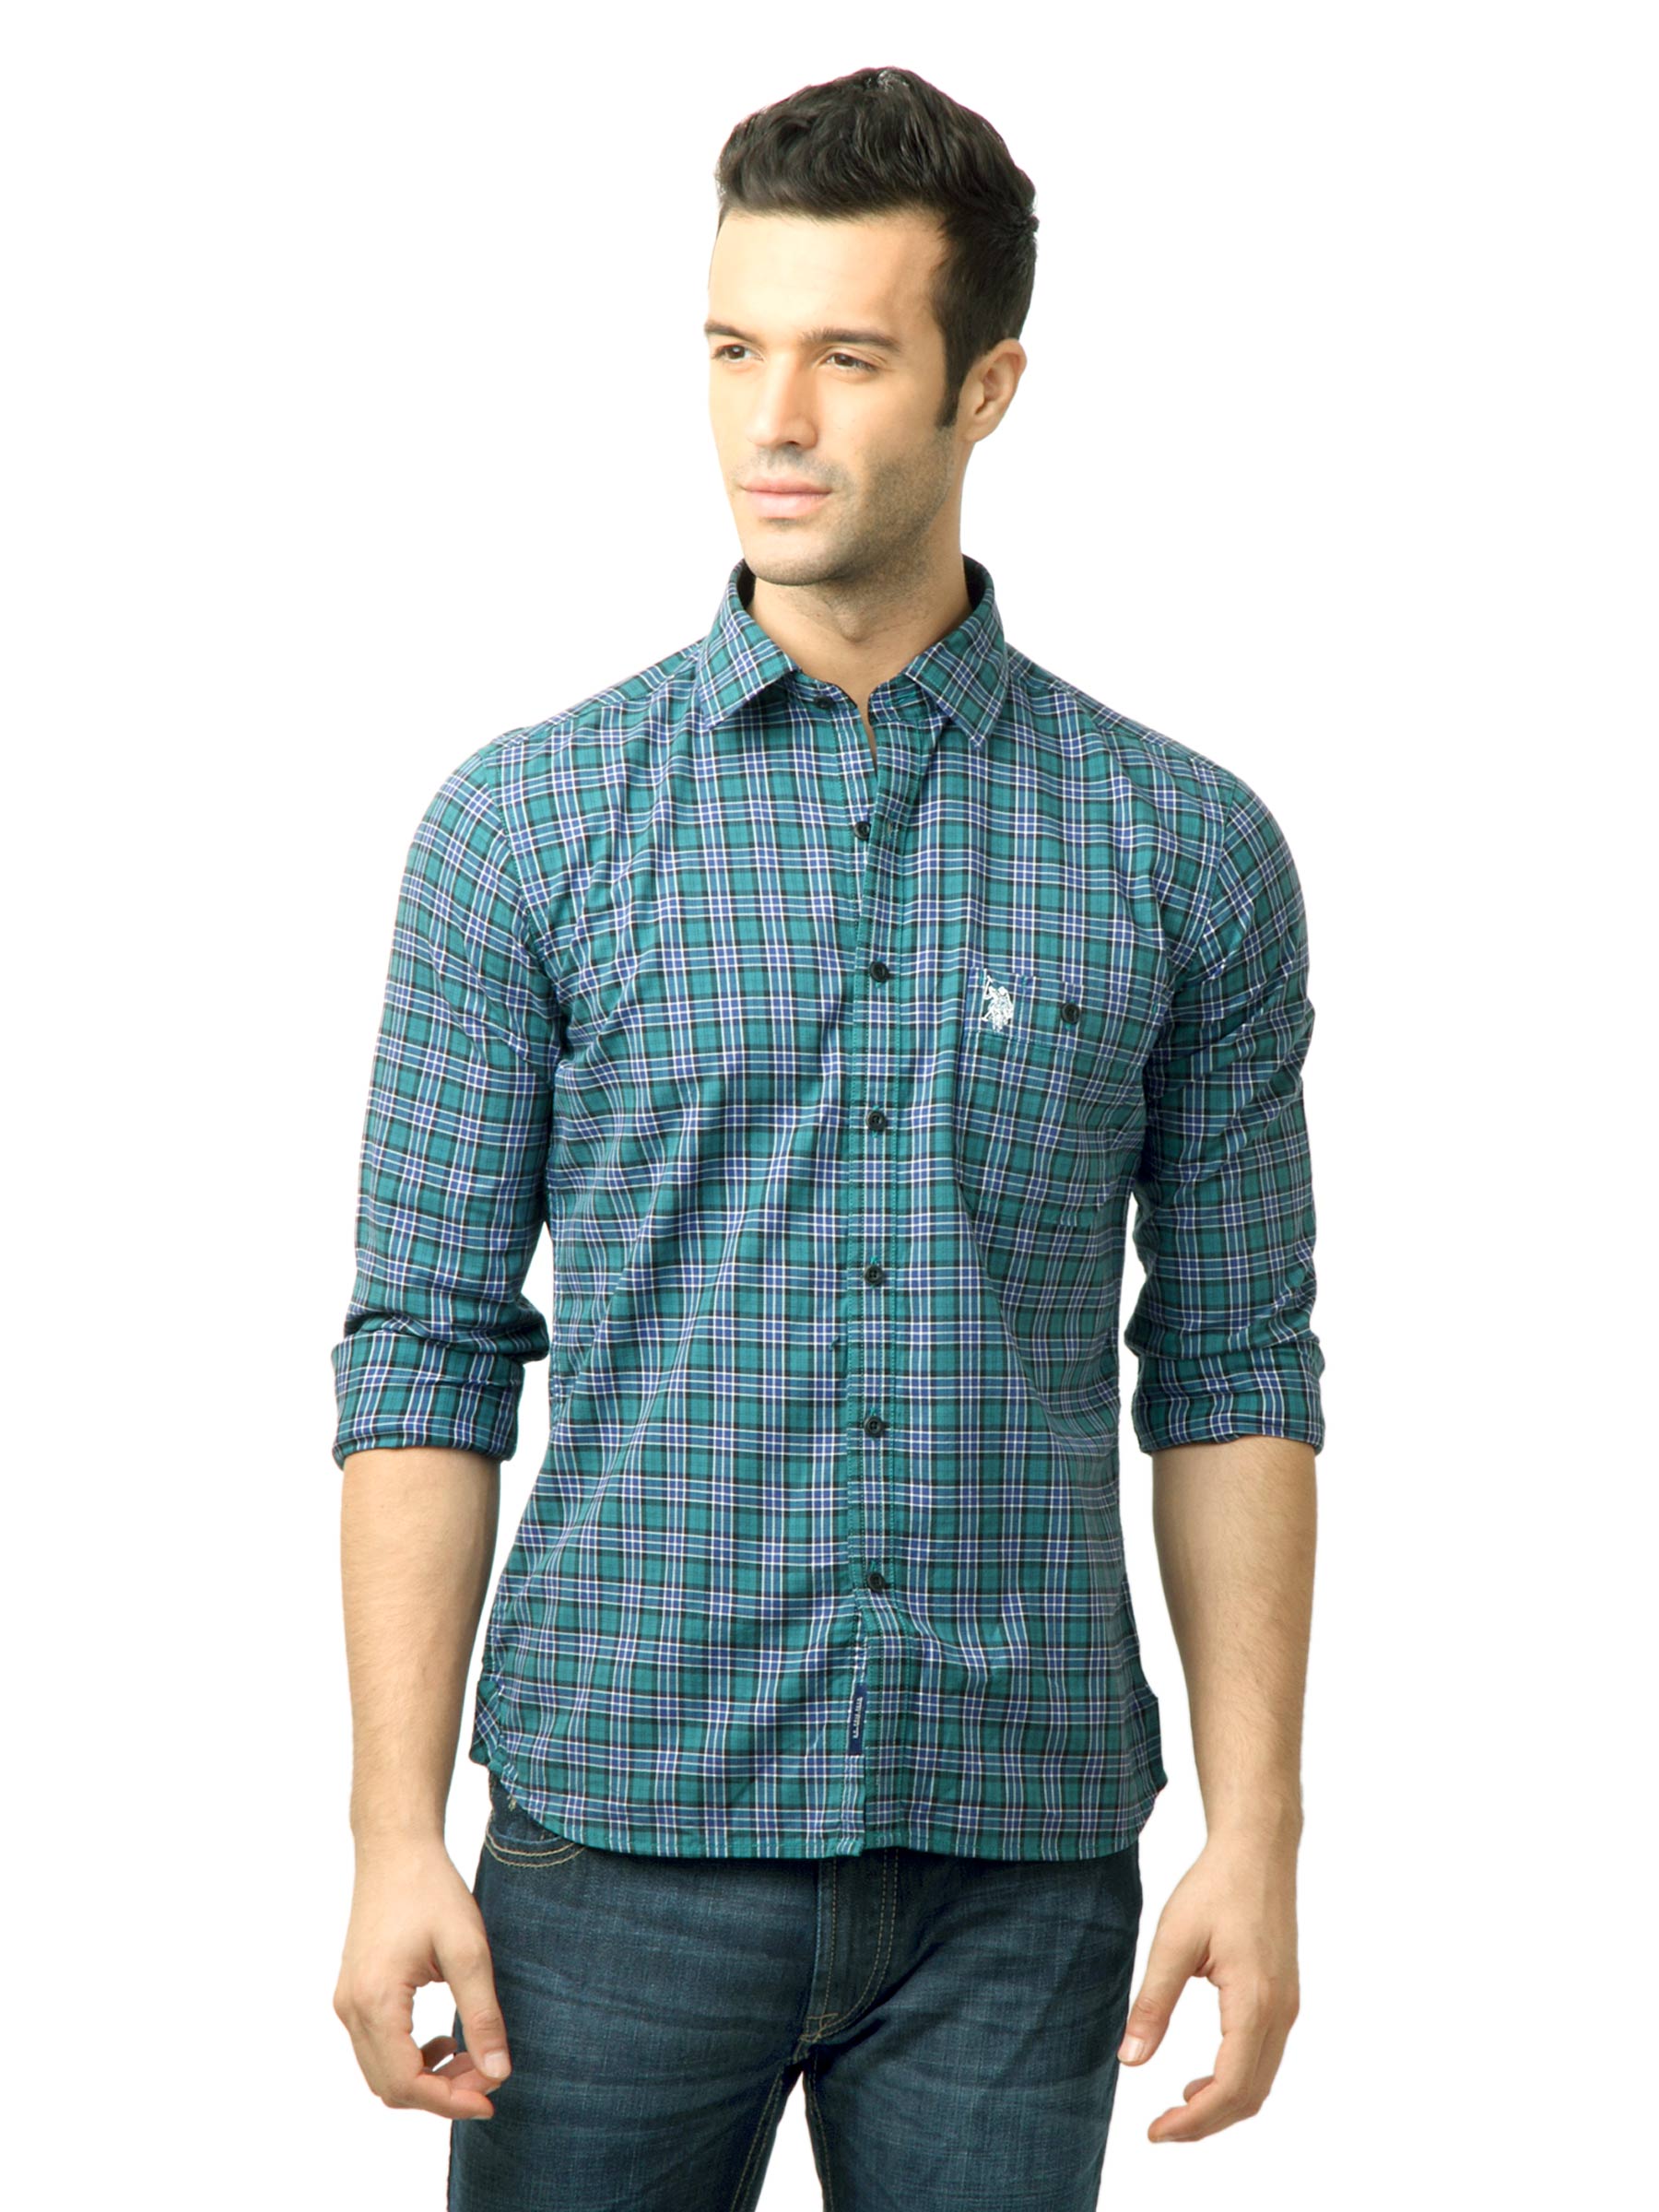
U.S. Polo Assn. Men Checks Green Shirt
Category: Apparel / Topwear / Shirts
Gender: Men
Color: Green
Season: Fall 2011
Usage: Casual